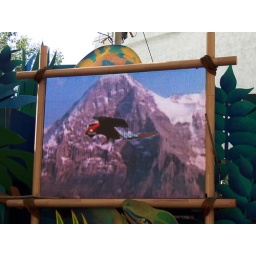
How they film birds flying in a movie scene.